Kemp's Deed

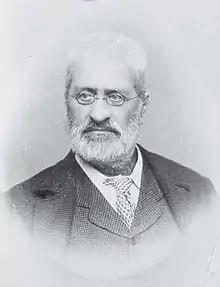
Walter Mantell in c. 1870

From the Crown's perspective, the Canterbury land purchase was resolved with Mantell's work. In 1849, however, it became apparent that the Canterbury Association would choose the plains inland from Banks Peninsula for their settlement, and only Lyttelton Harbour was viable for that settlement. It therefore became urgent to make a determination as to the 1838 land purchase by the Nanto-Bordelaise Company. Grey decided that Port Cooper (i.e. Lyttelton Harbour) and Port Levy were to be excluded from the French purchase and only Akaroa and Pigeon Bay allocated to the French, until such time as a final determination could be made. Mantell was again tasked with settling the matter and after lengthy negotiations, he achieved settlement for the Port Cooper district and the Port Levy district (an area of ; far larger than Port Levy itself and including all eastern bays of Banks Peninsula including Pigeon Bay). Mantell paid £200 for the Port Cooper district and granted reserves at Rāpaki and Purau. For the Port Levy district, he paid £300 and granted a reserve of . Those two districts made up about two-thirds of Banks Peninsula.